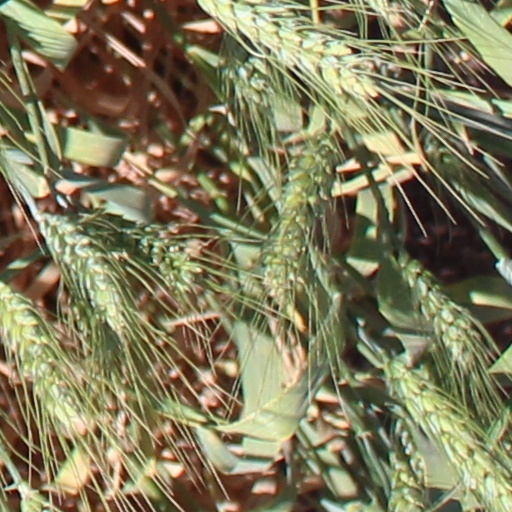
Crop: wheat